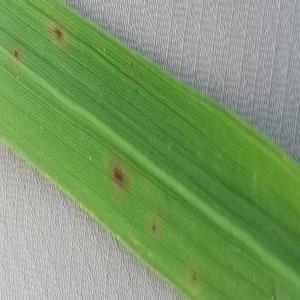
Disease: Brownspot